Alawites

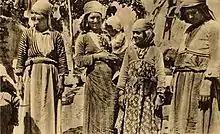
Alawi women in Syria, early 20th century

Other beliefs and practices include: the consecration of wine in a secret form of Mass performed only by males; frequently being given Christian names; entombing the dead in sarcophagi above ground; observing Epiphany, Christmas and the feast days of John Chrysostom and Mary Magdalene; the only religious structures they have are the shrines of tombs; the book "Kitab al-Majmu", which is allegedly a central source of Alawite doctrine, where they have their own trinity, comprising Mohammed, Ali, and Salman the Persian.